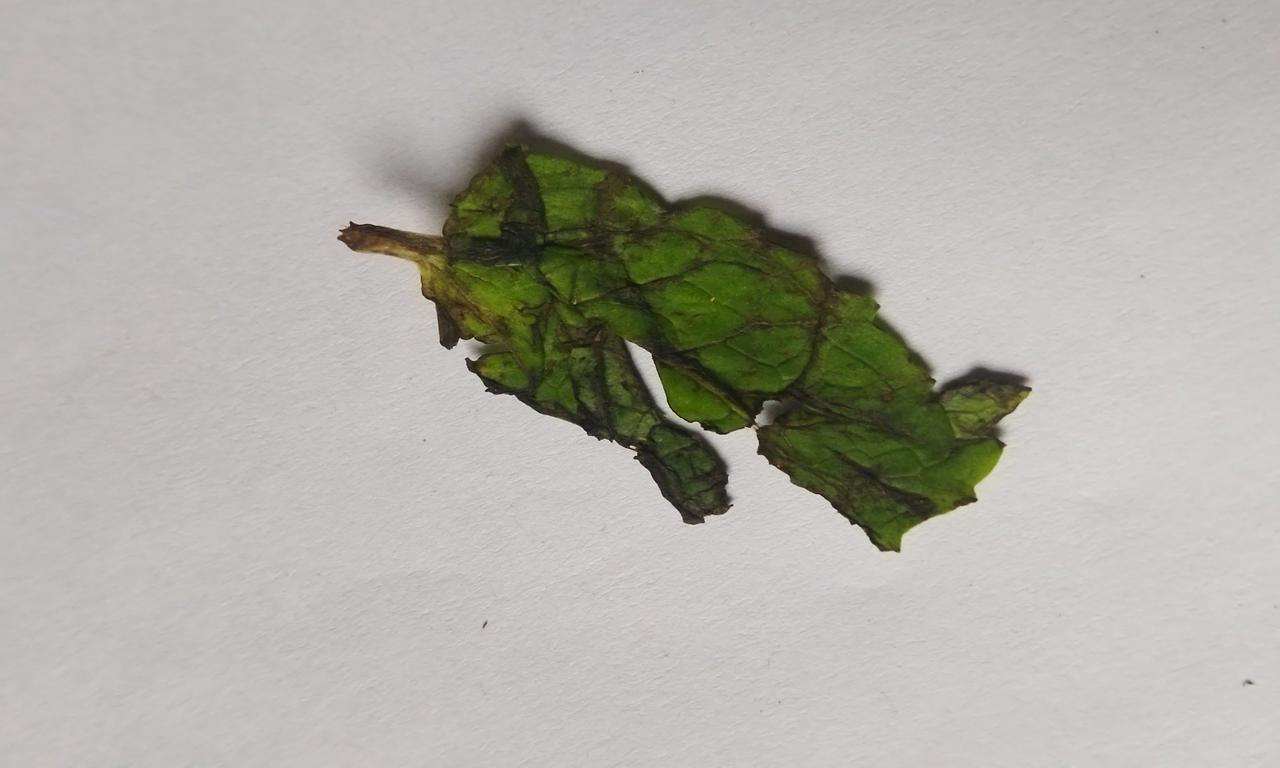
Label: Spoiled